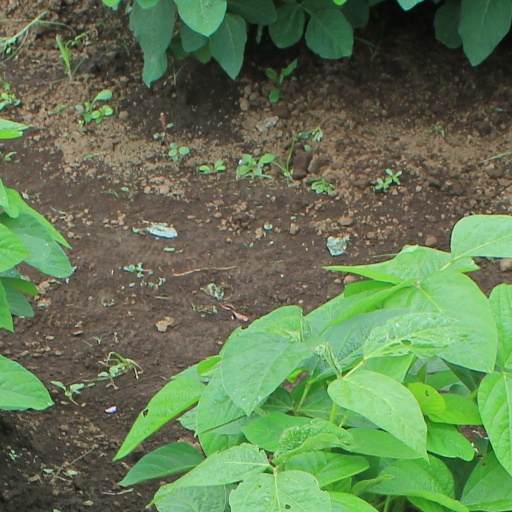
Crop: soybean